Temple of Apollo Patroos

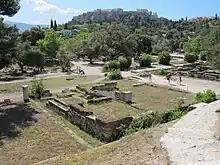
Temple of Apollo Patroos, seen from northwest.

The current temple is the second structure on the site. It is located on the west side of the Agora, beneath the Kolonos Agoraios (Agora hill) and the Temple of Hephaestus. The Stoa of Zeus is located immediately to the north. To the south was an open space and then the Metroon. The space to the east was open, until the Roman period, when the Temple of Ares was built there. The identification of these archaeological remains as the Temple of Apollo Patroos was initially based on the account of Pausanias, who mentions the temple after the Stoa of Zeus and before the Metroon.